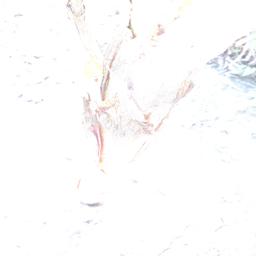
Label: BACTERIAL SOFT ROT